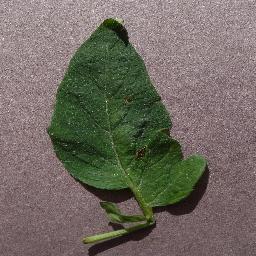
Label: Tomato___Target_Spot